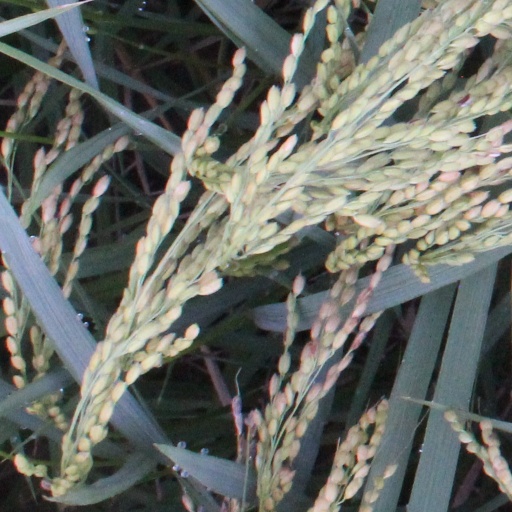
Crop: rice